Boxcar averager

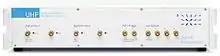
Zurich Instruments boxcar averager.

The main purpose of this measurement technique is to improve signal to noise ratio in pulsed experiments with often low duty cycle by the following three mechanisms: 1) signal integration acts as a first averaging step that strongly suppresses noise components with a frequency of the reciprocal gate width and higher, 2) time-domain based selection of signal parts that actually carry information of interest and neglect of all signal parts where only noise is present, and 3) averaging over a defined number of periods provides low-pass filtering and convenient adjustment of time resolution.